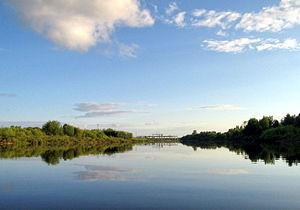
La Vetlouga est une rivière de Russie et un affluent gauche de la Volga.